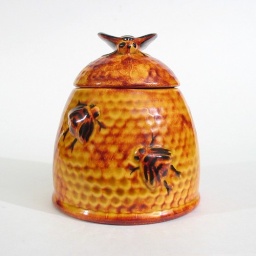
Delightful ceramic honey pot in amber and brown perfect for the breakfast table.